Maximilien Robespierre

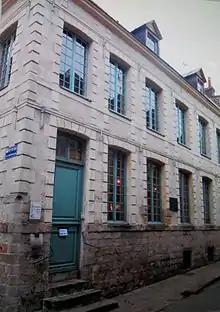
Between 1787 and 1789 Robespierre lived in this house, now on Rue Maximilien de Robespierre

During his three-year study of law at the Sorbonne, Robespierre distinguished himself academically, culminating in his graduation in July 1780, where he received a special prize of 600 for his exceptional academic achievements and exemplary conduct. Admitted to the bar, he was appointed as one of the five judges in the local criminal court in March 1782. However, Robespierre soon resigned, due to his ethical discomfort in adjudicating capital cases, stemming from his opposition to the death penalty.